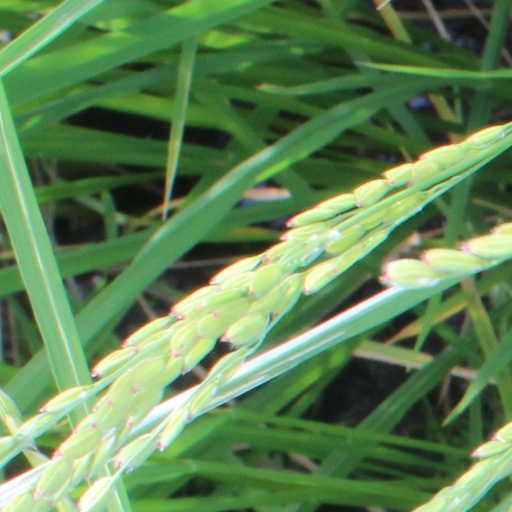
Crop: rice